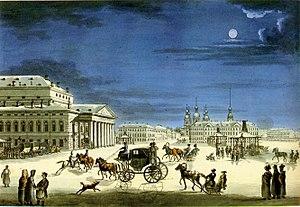
Charles Felix Richard Auguste Le Picq est un danseur, maître de ballet et chorégraphe français né à Strasbourg le 2 mars 1745 et mort à Saint-Pétersbourg le 29 octobre 1806.